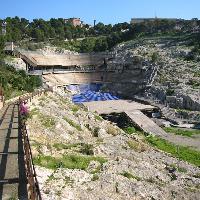
Weather: sun or clear